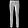
Label: Trouser